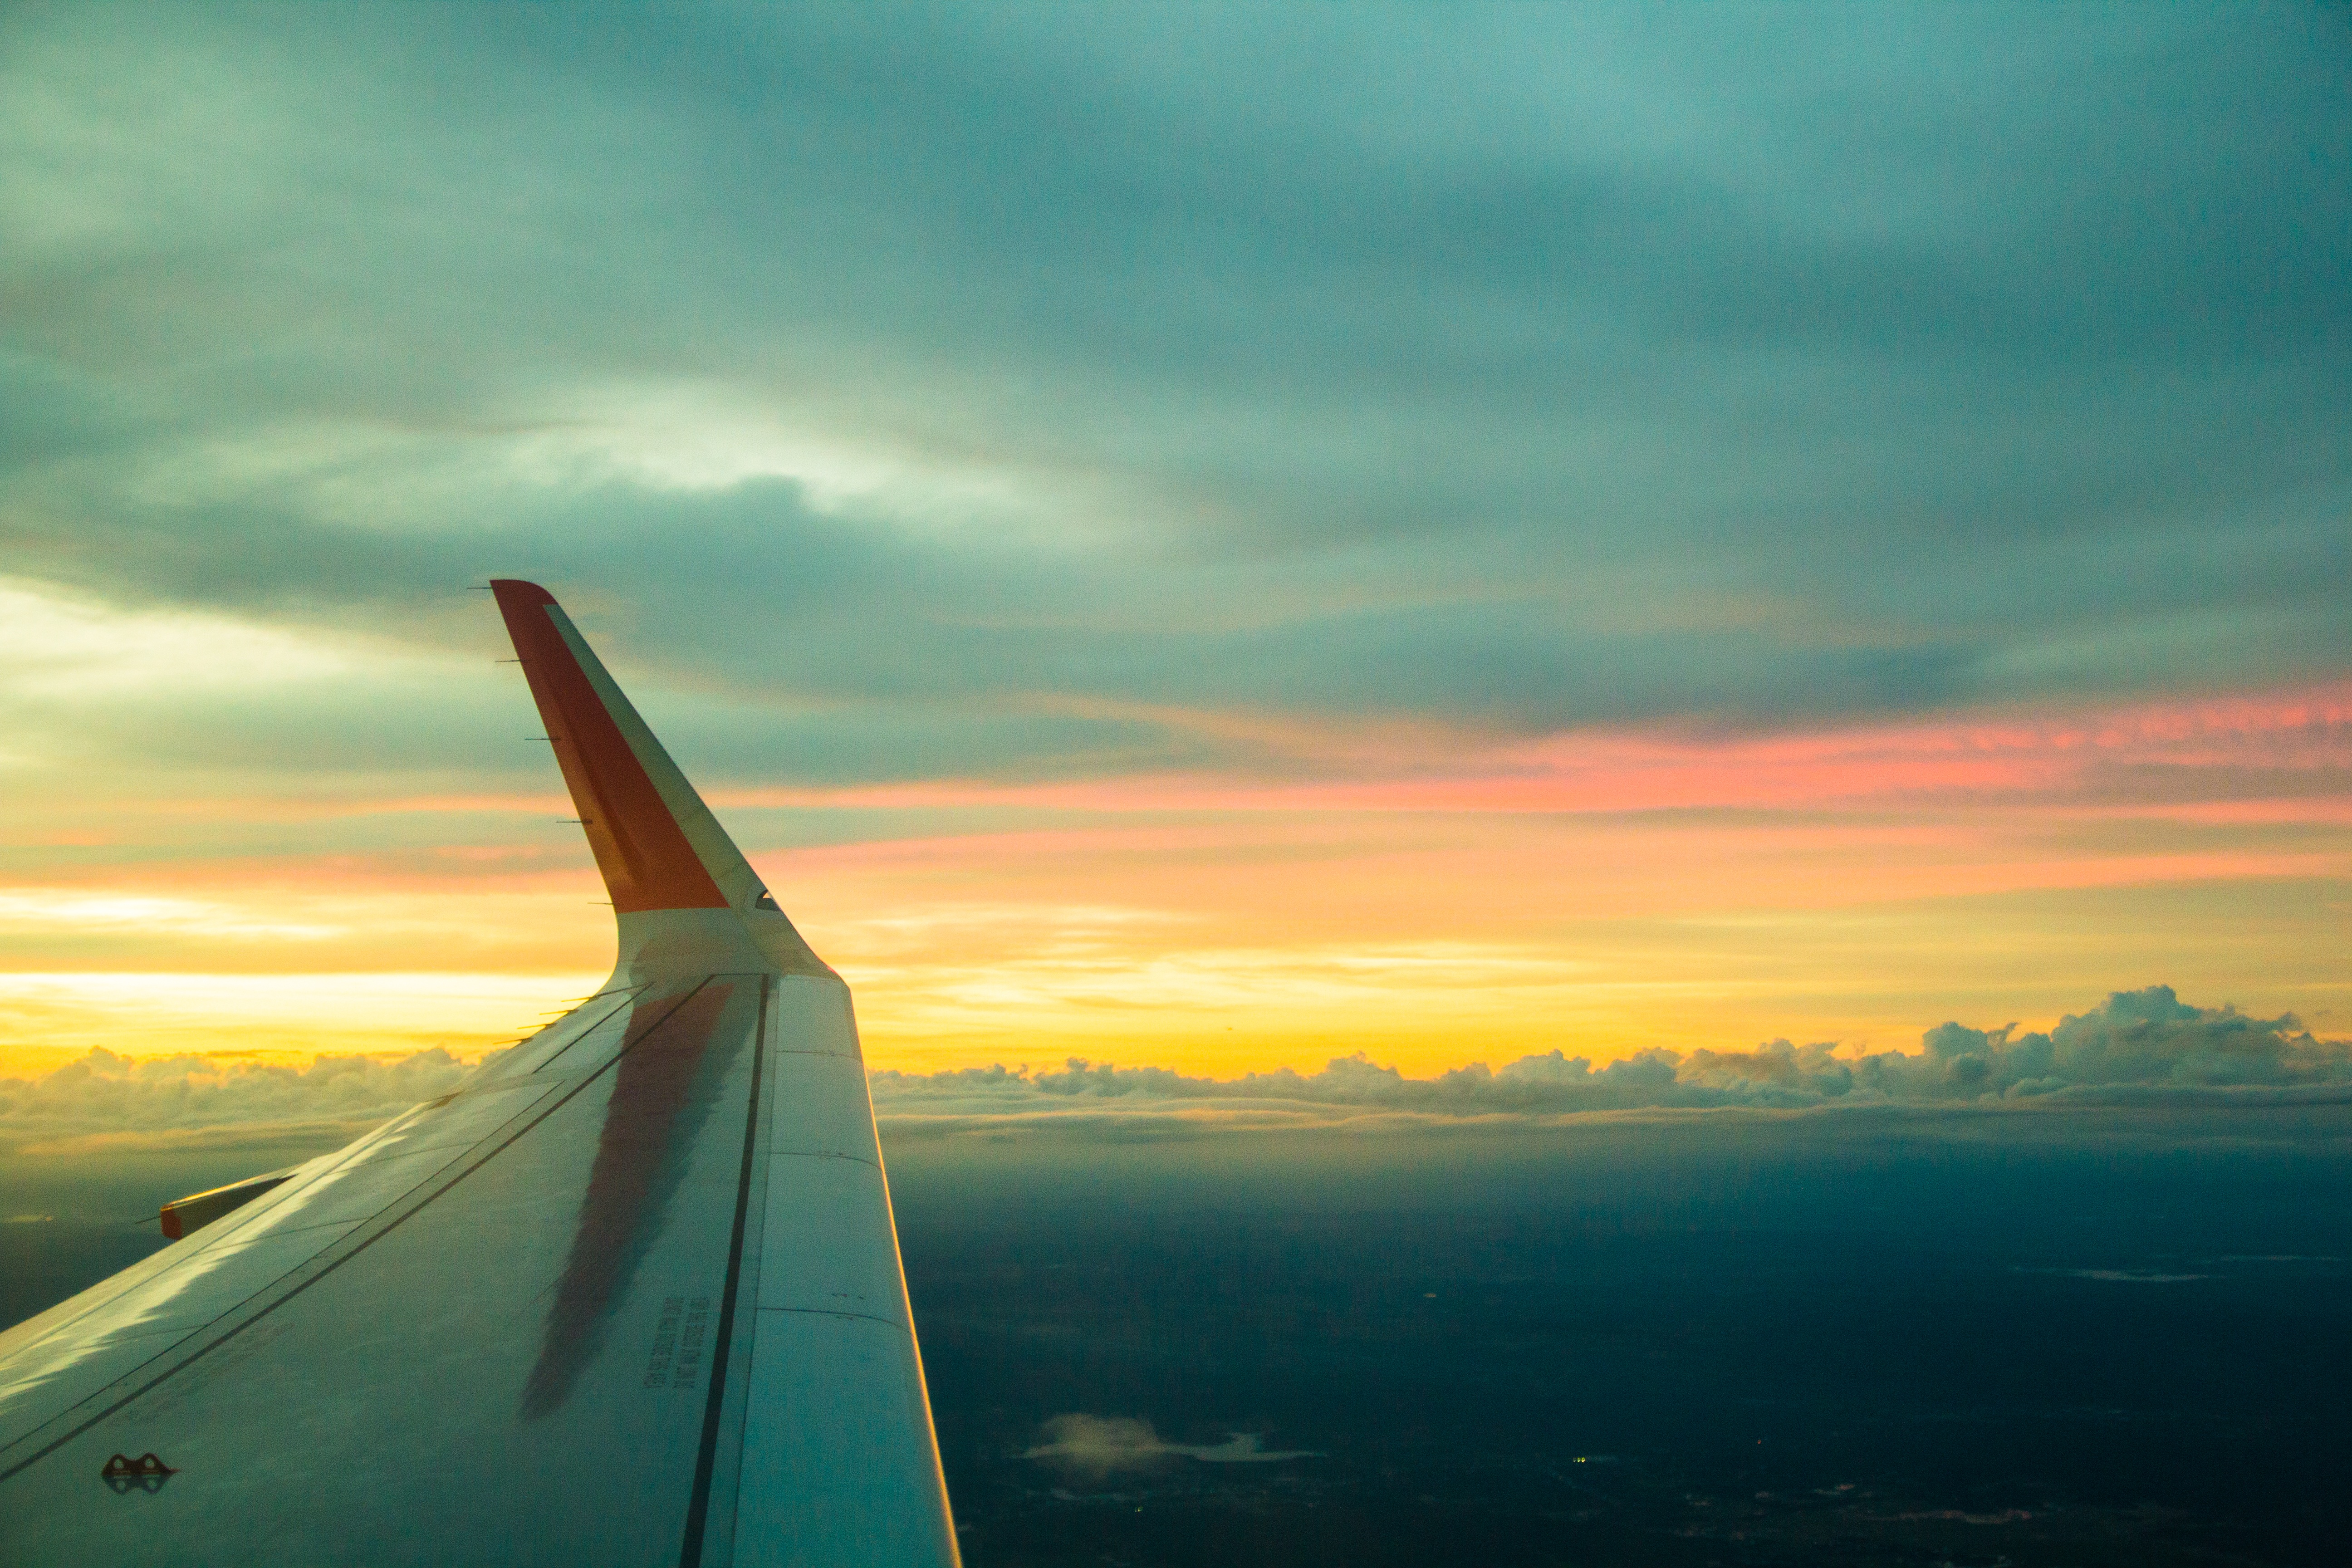
sea, nature, horizon, cloud, sky, sun, sunrise, sunset, sunlight, air, morning, wind, dawn, atmosphere, fly, airport, summer, vacation, travel, airplane, jet, dusk, transport, evening, high, flight, trip, afterglow, meteorological phenomenon, atmospheric phenomenon, atmosphere of earth